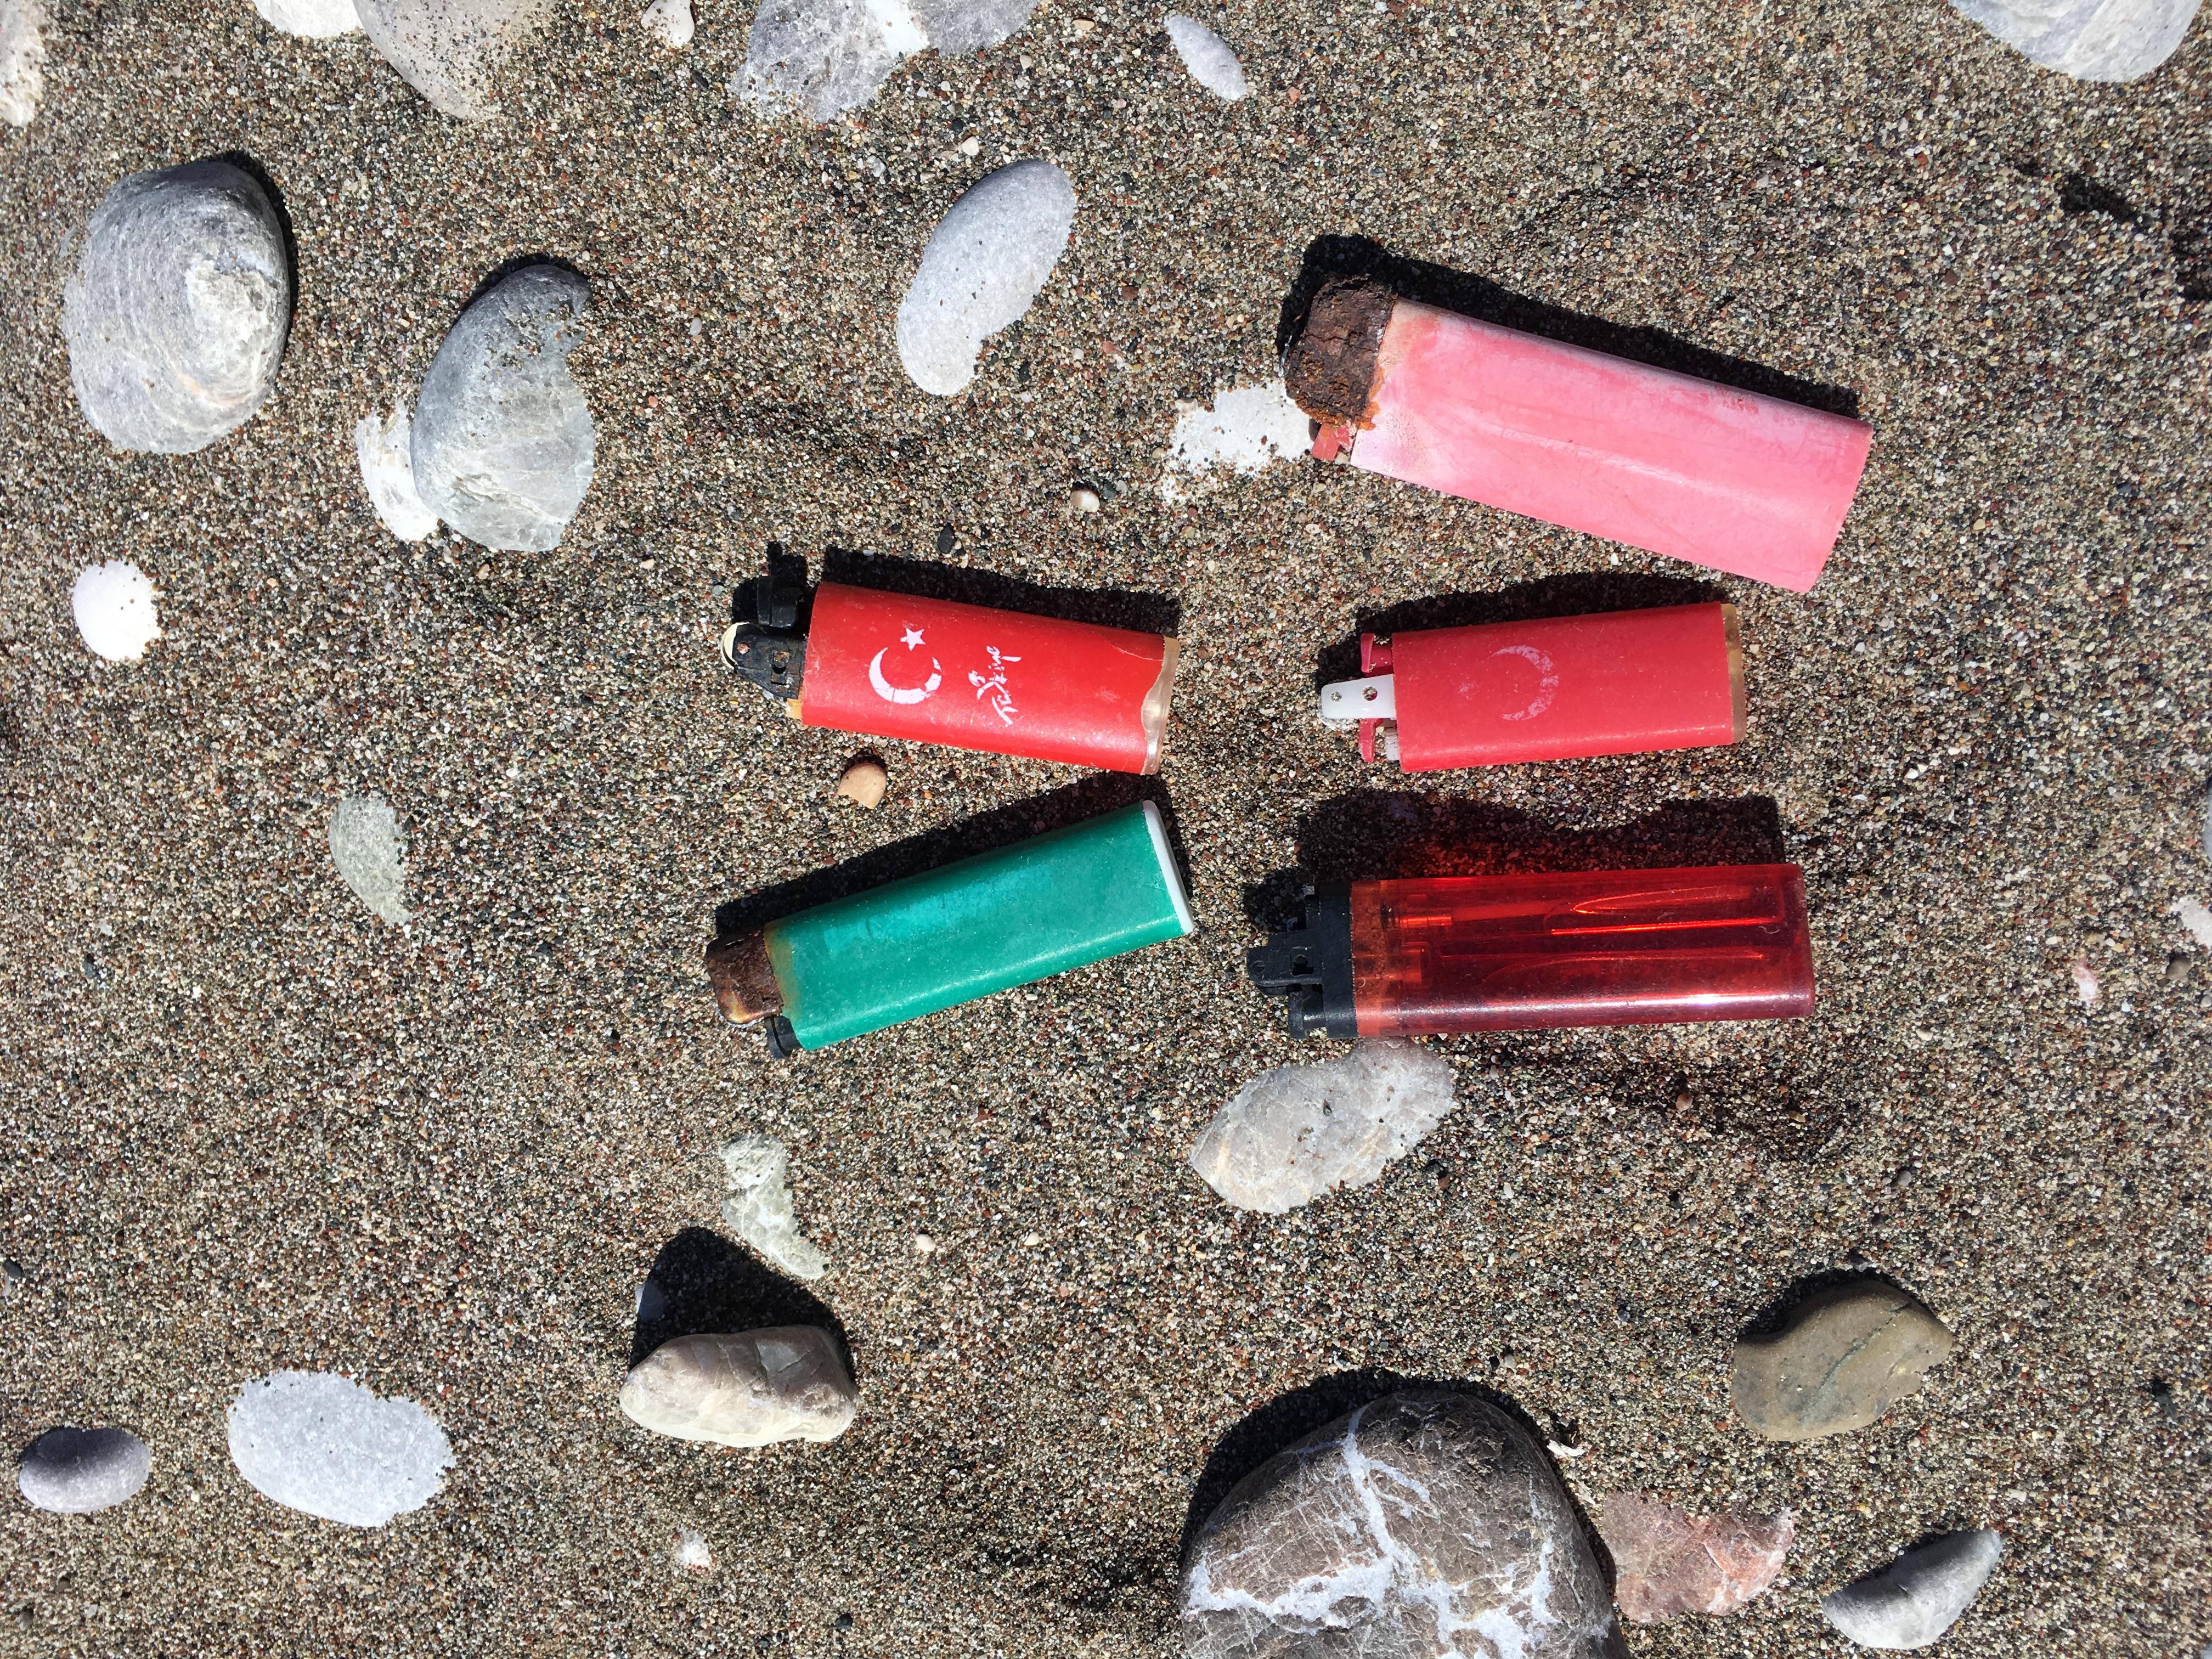
Object: Unlabeled litter (Unlabeled litter)

Object: Unlabeled litter (Unlabeled litter)

Object: Unlabeled litter (Unlabeled litter)

Object: Unlabeled litter (Unlabeled litter)

Object: Unlabeled litter (Unlabeled litter)